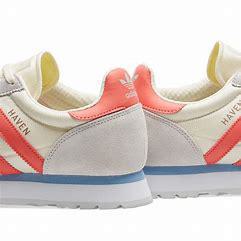
Brand: Adidas
Model: Haven